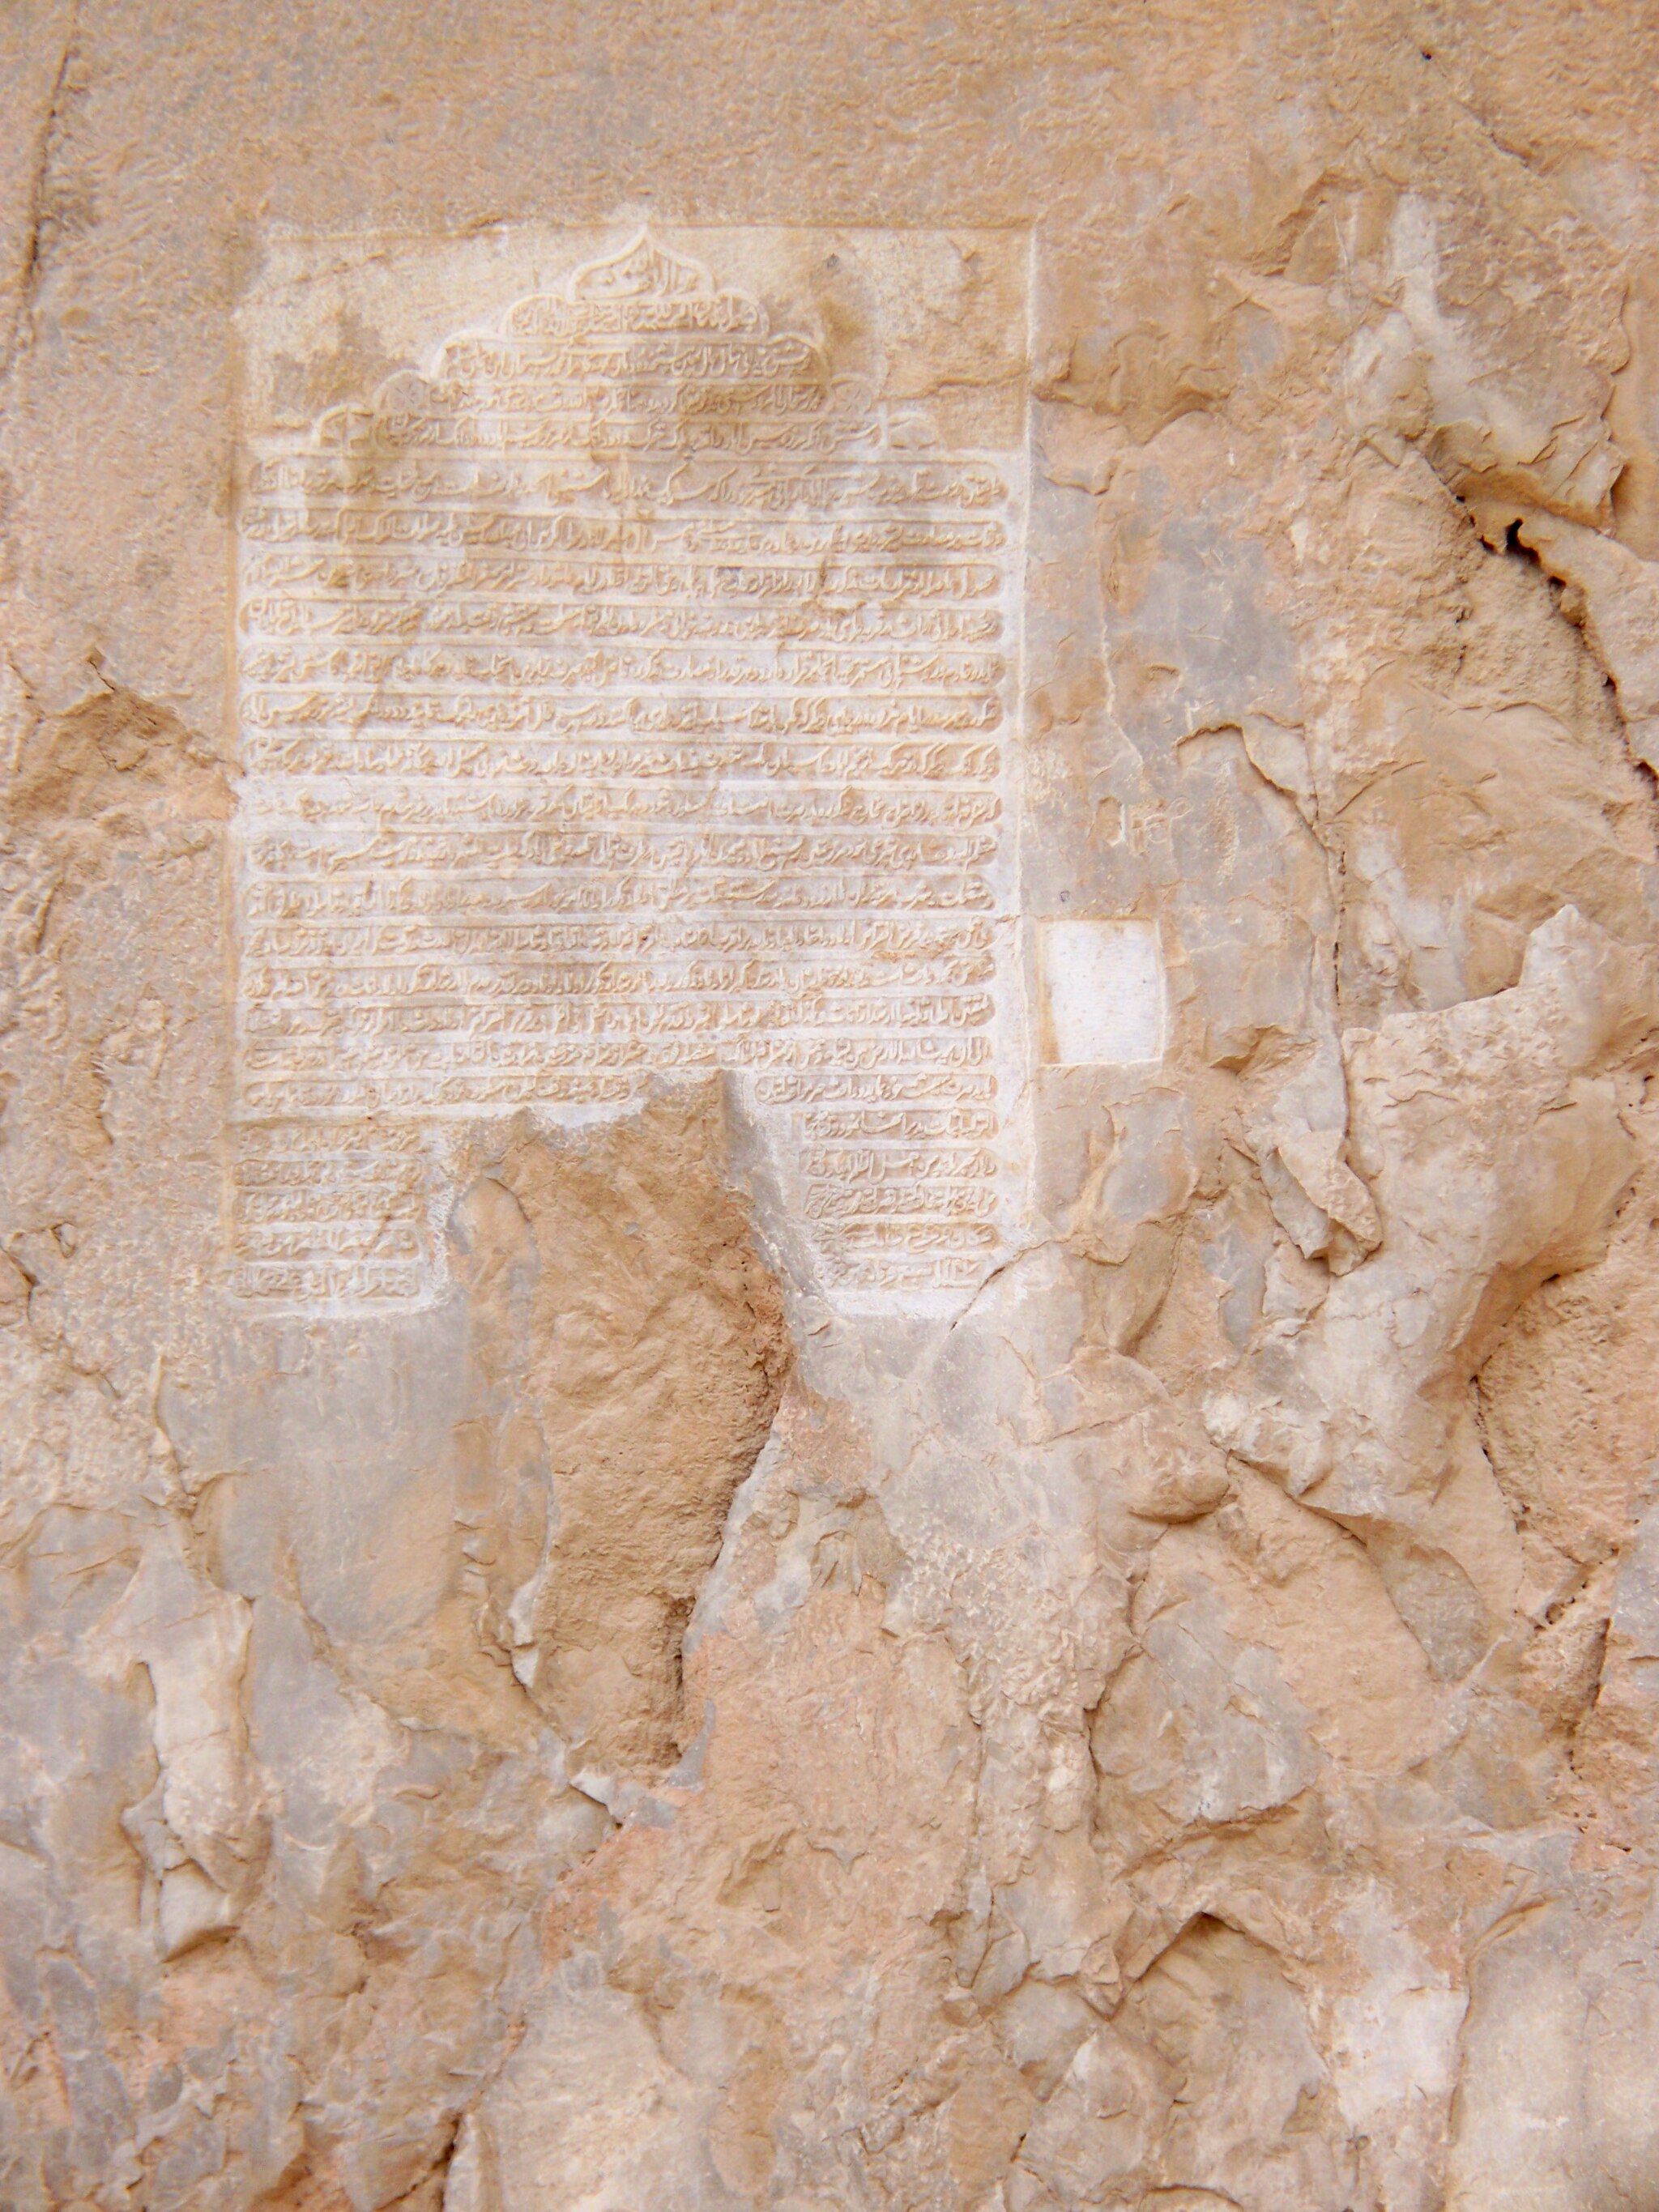
Title: Naqsh-E Rostam, Iran (10) (28614507715)
Description: Naqsh-E Rostam, Iran (10)
Date: 2008-01-01 12:01
Categories: Flickr images reviewed by FlickreviewR 2, Files uploaded by Orizan, Inscriptions in Naqsh-e Rustam, Photographs by Sasha India